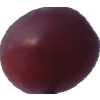
Label: pink_grape